Kandahar International Airport

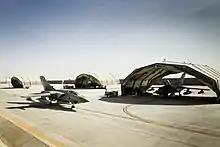
A 12 Squadron Royal Air Force Tornado GR4 taxis out towards the runway.

The Afghan government has been slow in rebuilding the facility, the vast majority of it has been reclaimed from years of neglect and damage by Soviet and Taliban soldiers. The interior gardens, pools, kitchen galley, restroom facility, and ticketing areas have been restored. With the transition of the U.S. passenger area terminal to the Afghans in 2005, the airport began to be used for civilian flights. It was used for the 2006 Hajj by Muslim pilgrims.